Wrocław Town Hall

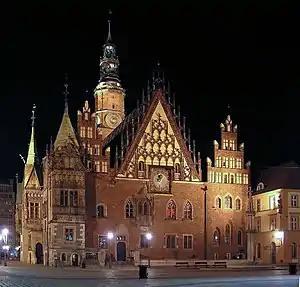
Old Town Hall at night

The Old Town Hall of Wrocław is a building at the centre of the city's Market Square ("rynek"). The Gothic town hall built from the 13th century is one of the main landmarks of the city.